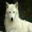
Label: wolf